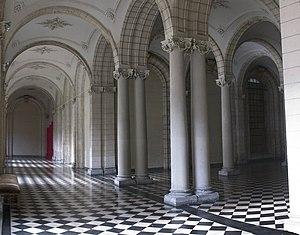
Le cloitre de l'abbaye St Vaast à Arras
Cette page liste les différentes abbayes de la région Nord-Pas-de-Calais. Ces dernières sont donc toutes situées sur la province ecclésiastique métropolitaine de Lille, elle-même composée de l'archidiocèse de Lille, de l'archidiocèse de Cambrai et du diocèse d'Arras.
L'abbaye Saint-Vaast était un monastère bénédictin fondé en 667 sur la colline de La Madeleine près d'Arras, où le futur saint Vaast avait coutume de se retirer. C'est autour d'elle que grandit le village sur les rives du Crinchon. L’abbaye Saint-Vaast fonda l'un des trois premiers collèges de l'université de Douai en 1619. Après que les bâtiments eurent été confisqués et désacralisés à la Révolution, l'immense église abbatiale du XVIIIᵉ siècle est devenue en 1804 la nouvelle cathédrale Notre-Dame-et-Saint-Vaast d'Arras en remplacement de l'ancienne cathédrale gothique Notre-Dame-en-Cité de l'ouest de la ville qui fut détruite, et depuis 1825 les vastes bâtiments conventuels de l’abbaye abritent le musée des beaux-arts d'Arras.